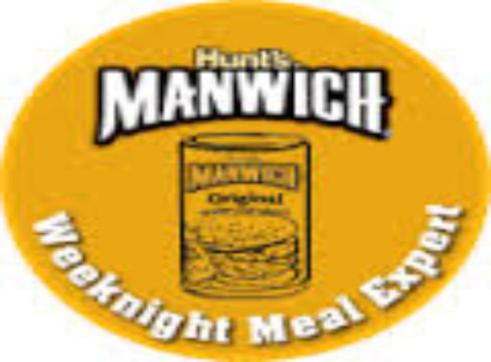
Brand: manwich
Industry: Food